Dunkerque-class battleship

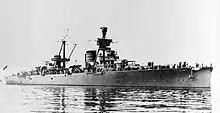
, one of the s the early French battleship designs were intended to counter

Wary of another naval arms race similar to the Anglo-German race that was seen as contributing to the start of World War I, the world's major navies held the Washington Naval Conference in 1921 to discuss controls on battleship construction, both to limit their size and armament but also to limit the number of ships that could be built. The resulting Washington Naval Treaty limited the French Navy to of total battleship tonnage; French resistance to a halt on battleship construction, in light of the obsolescent and "Bretagne"-class battleships that formed the core of its fleet, led to an exception for France (and Italy) to replace worth of battleships during the moratorium, to be laid down in 1927 and 1929. Maximum displacement of any new battleship was restricted to at standard displacement.